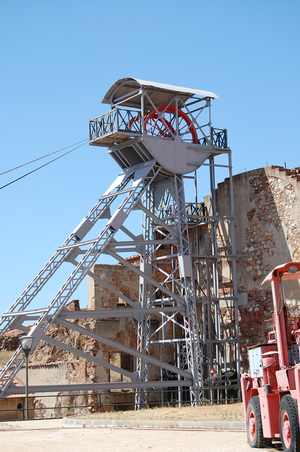
Patrimoine du mercure correspond à un bien culturel du patrimoine mondial inscrit en 2012. Il inclut les sites miniers d'Almadén en Castille-La Manche en Espagne où le mercure a été extrait depuis l'Antiquité, et d’Idrija en Slovénie, où du mercure a été trouvé pour la première fois en 1490 apr. J.-C.